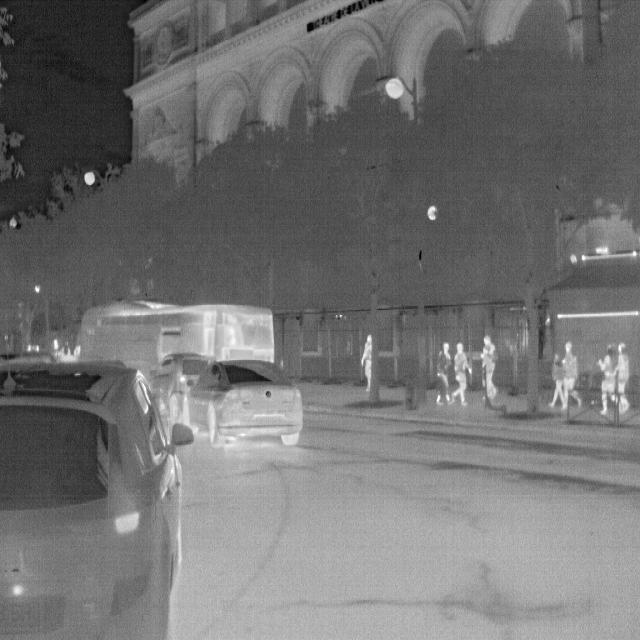
Detected objects:
label: person
label: person
label: person
label: person
label: person
label: person
label: person
label: person